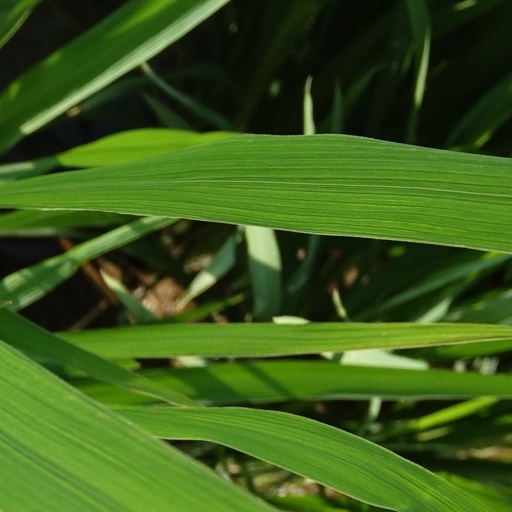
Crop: rice